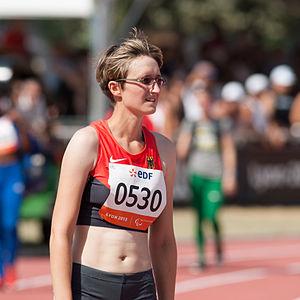
Championnats du monde d'athlétisme IPC 2013. 100 mètres féminin T36.
Claudia Nicoleitzik, née le 8 décembre 1989 à Sarrelouis, est une athlète handisport allemande concourant dans la catégorie T36.